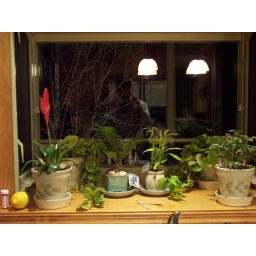
The planter window in the kitchen with the wishbone.